Feneryolu railway station

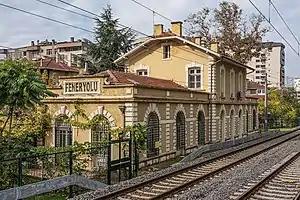
The old Feneryolu station in 2021.

Feneryolu railway station is a station on the Marmaray commuter rail line in Kadıköy, Istanbul. It replaced the 145 year old railway station, built by the Ottoman Anatolian Railway.